Passenans

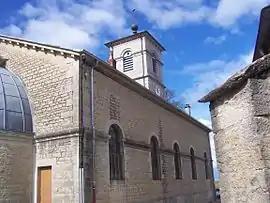
The church in Passenans

Passenans is a commune in the Jura department in Bourgogne-Franche-Comté in eastern France.